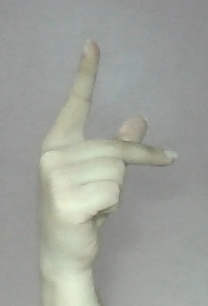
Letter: dha